HardBall 6

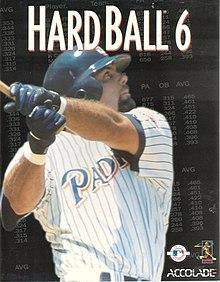
Cover art featuring Ken Caminiti

HardBall 6, also known as HardBall 99 for the PlayStation version, is a baseball video game developed by MindSpan and published by Accolade for Microsoft Windows and PlayStation in 1998. A "2000 Edition" was released for Windows only in 1999.